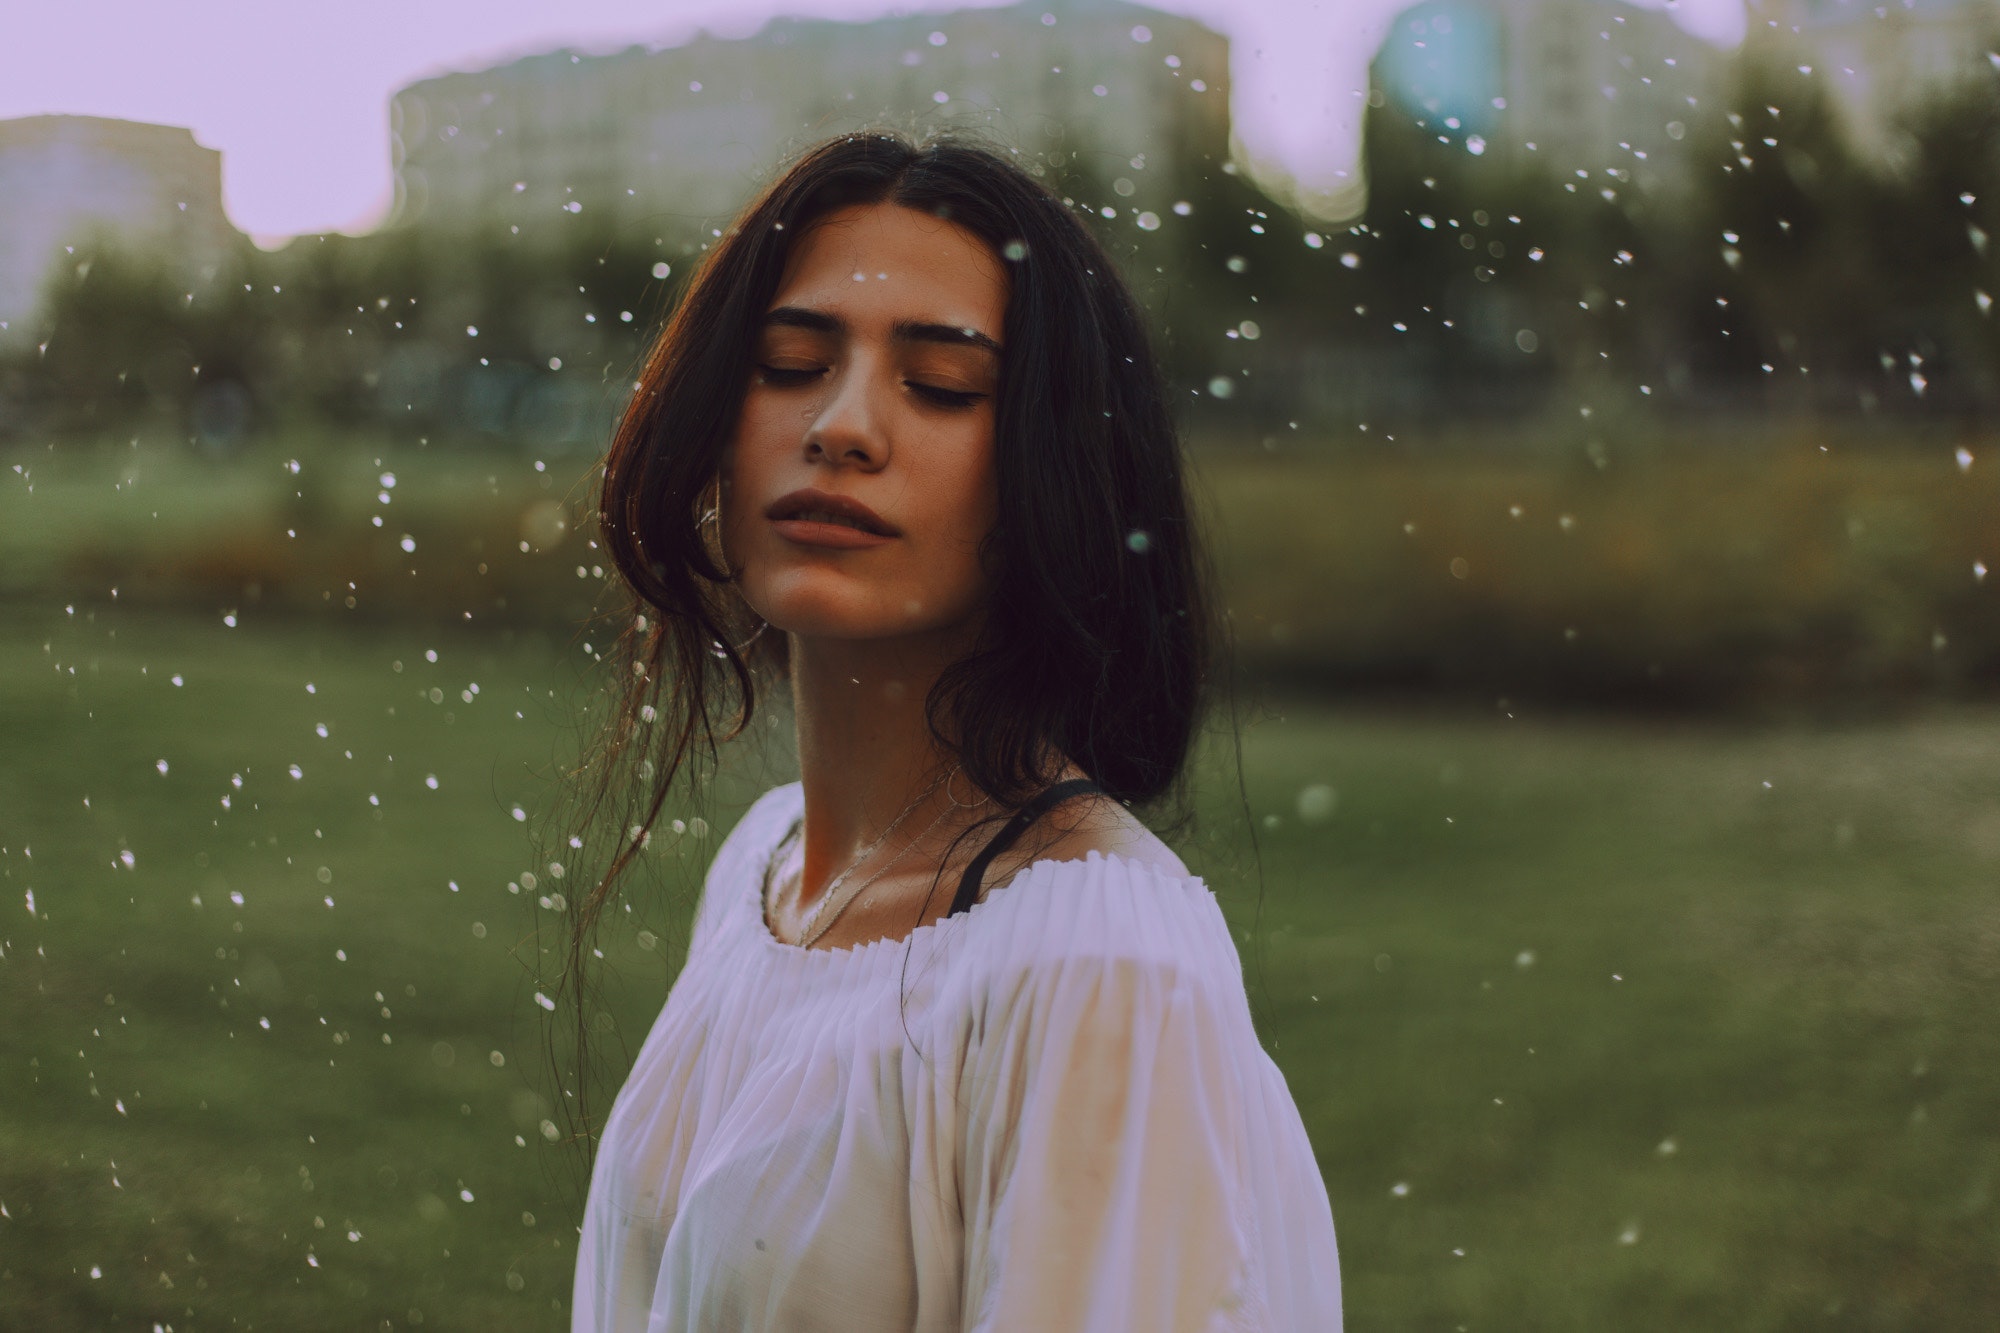
nature, photograph, face, green, beauty, girl, lady, grass, emotion, photography, eye, sunlight, sky, fun, black hair, dress, tree, smile, human, portrait, long hair, summer, happiness, spring, plant, portrait photography